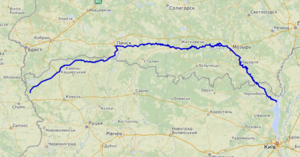
carte réalisée sur umap This map was created from OpenStreetMap project data, collected by the community. This map may be incomplete, and may contain errors. Don't rely solely on it for navigation.
La rivière Pripiat ou le Pripet est un cours d'eau d'Europe de l'Est qui arrose l'Ukraine et la Biélorussie, puis revient en Ukraine où il se jette dans le Dniepr.